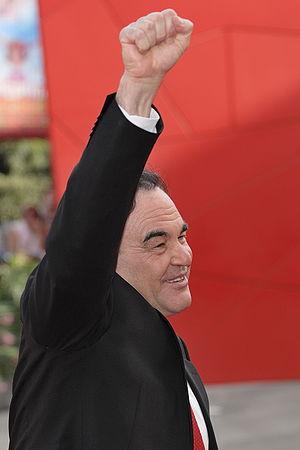
William Oliver Stone, appelé Oliver Stone [ˈɑlɪvɚ stoʊn], né le 15 septembre 1946 à Manhattan, à New York, est un réalisateur, scénariste, documentariste, producteur de cinéma et acteur américain.